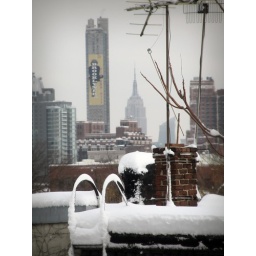
The view from my kitchen window in Park Slope